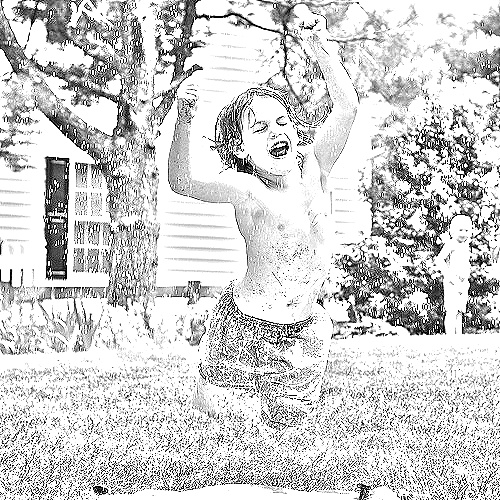
Portrait style: Sketch Portrait